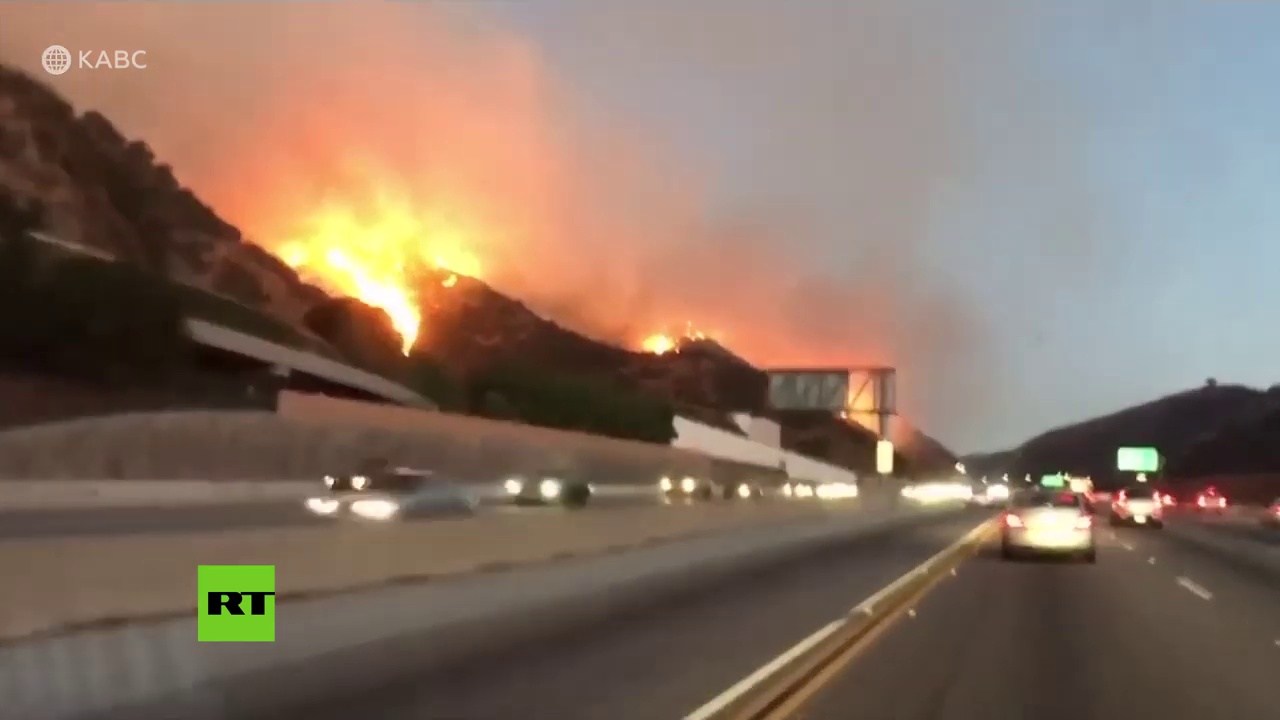
Fire: yes
Smoke: yes